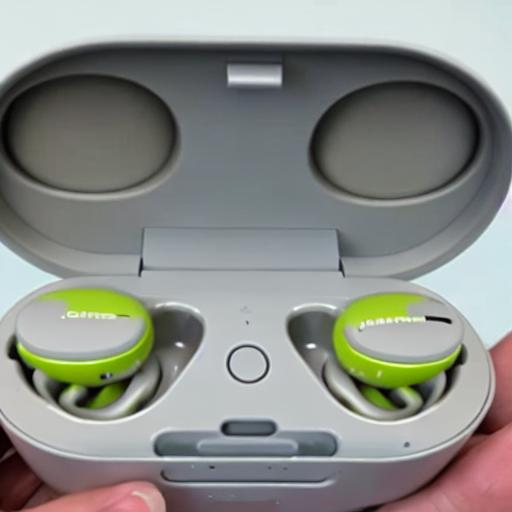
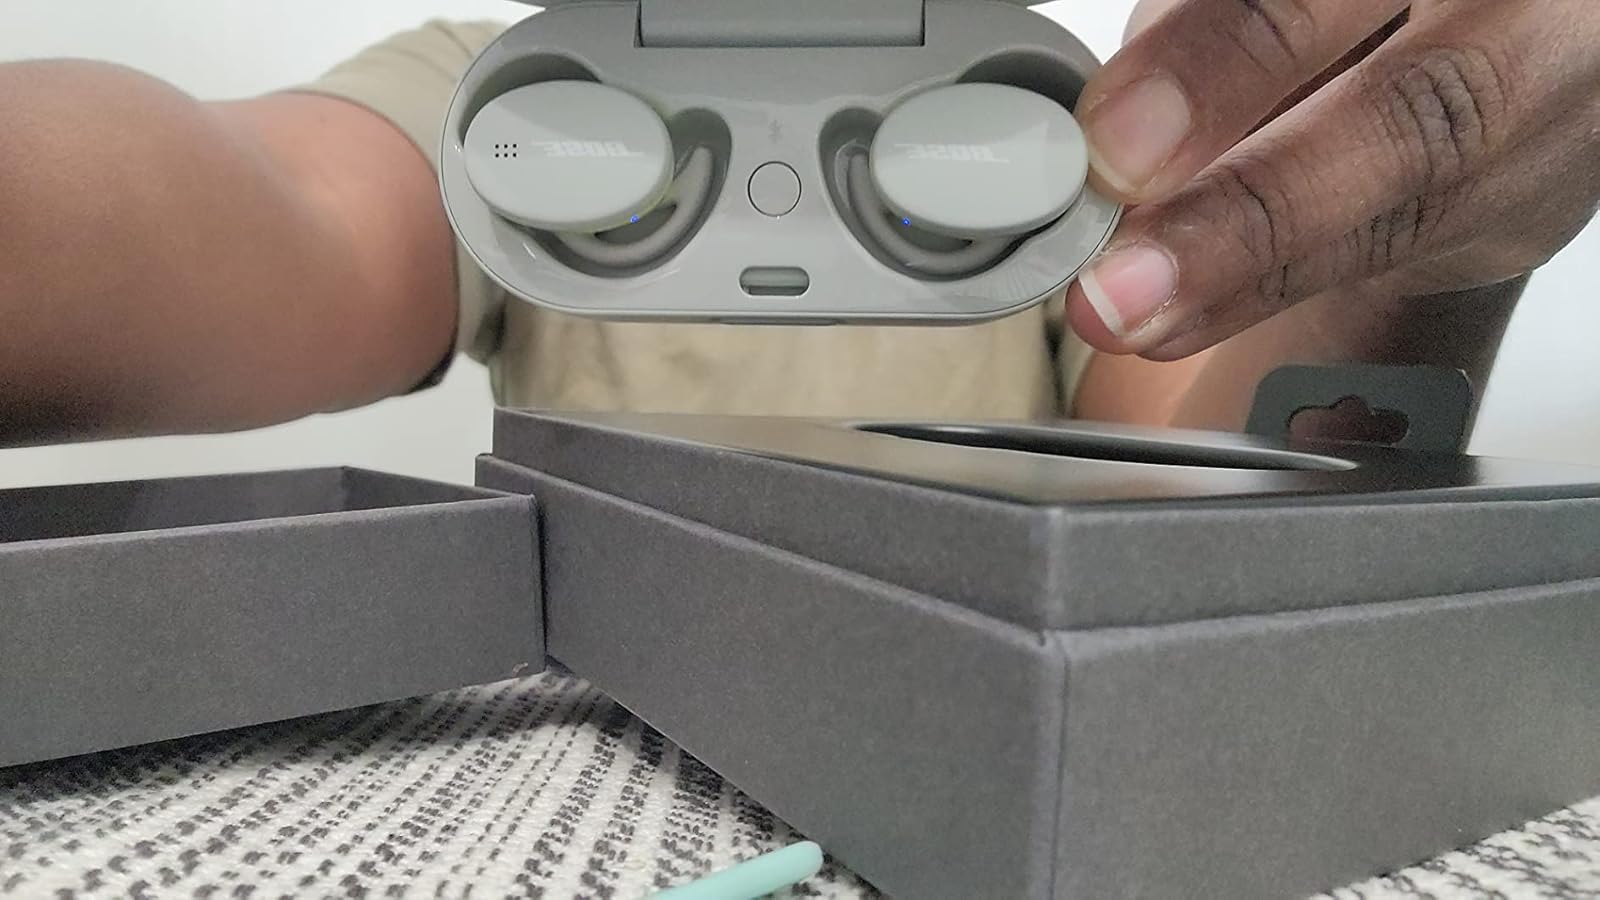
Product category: earbuds
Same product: no